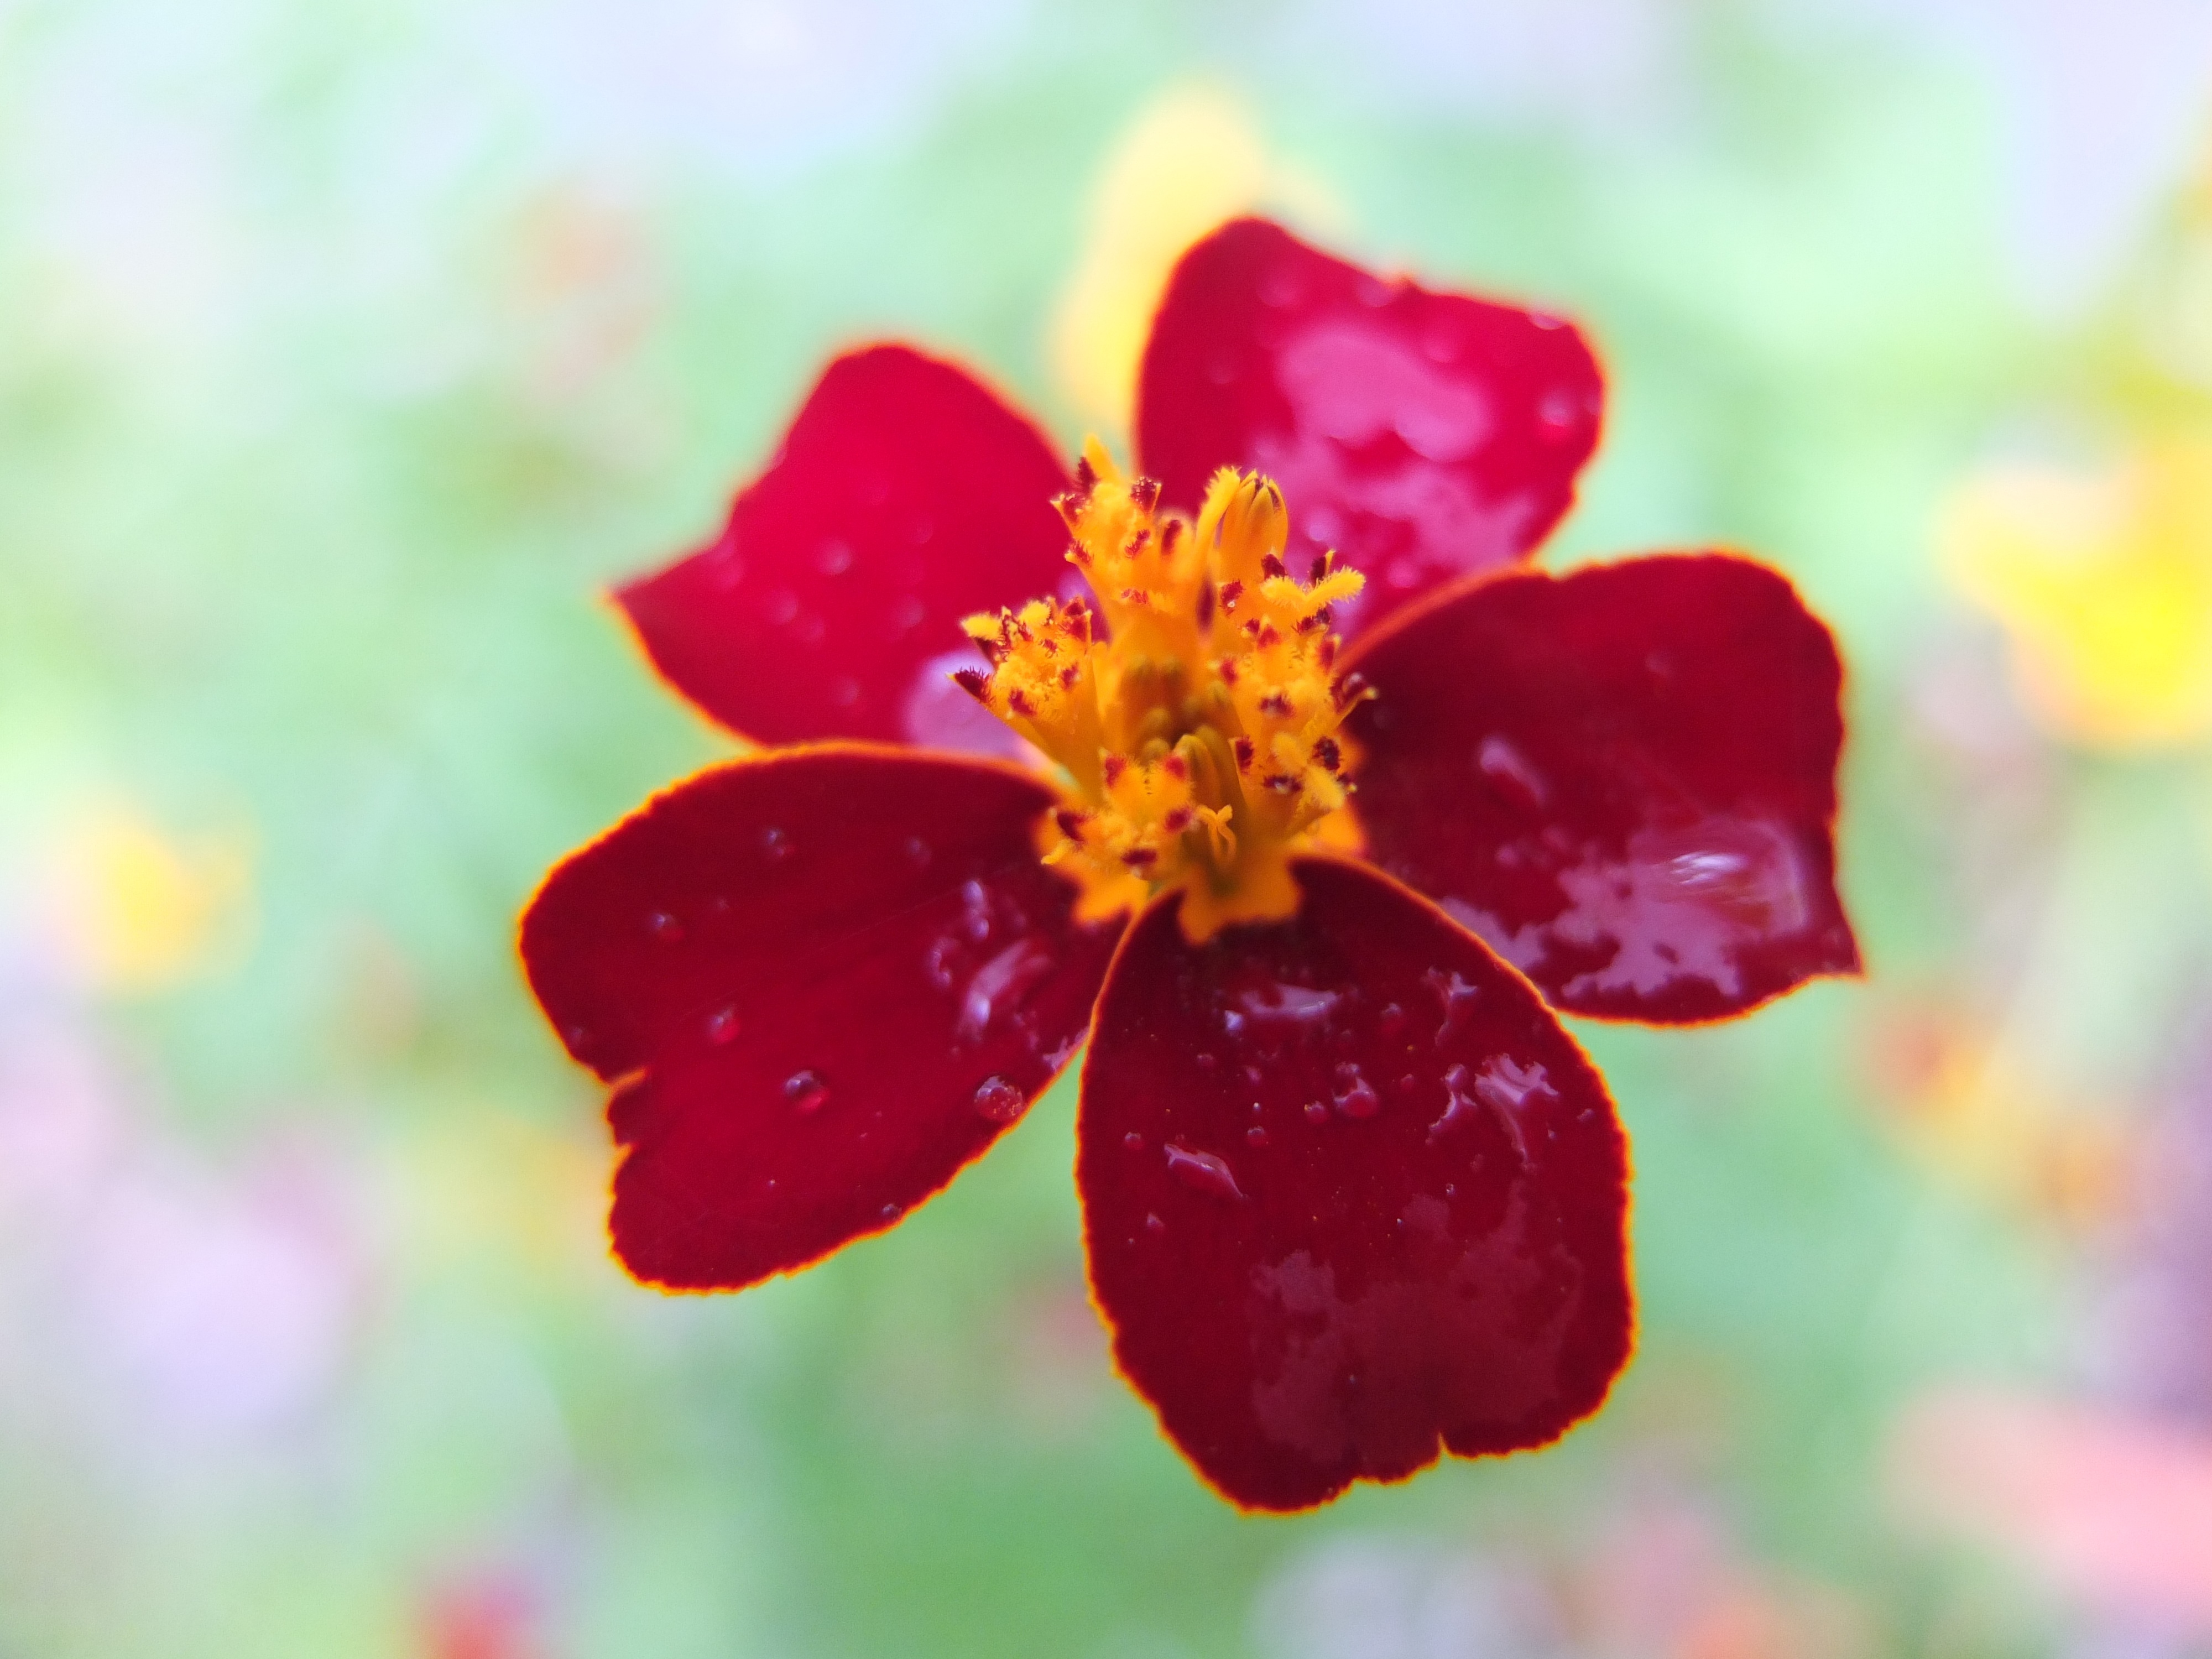
nature, blossom, plant, photography, leaf, flower, petal, bloom, red, botany, flora, drip, wildflower, close up, bright, asteraceae, moist, marigold, composites, macro photography, flowering plant, plant stem, land plant